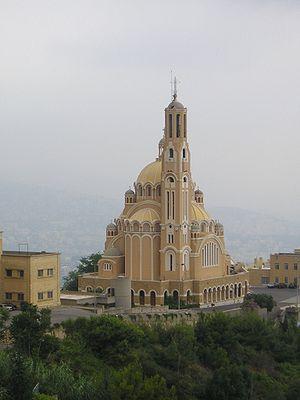
L'Église grecque-catholique melkite, Église grecque-melkite catholique ou Église catholique melkite est une des Églises catholiques orientales. Le chef de l'Église porte le titre de Patriarche d'Antioche et de tout l'Orient, d'Alexandrie et de Jérusalem des Melkites, avec résidence à Damas en Syrie.